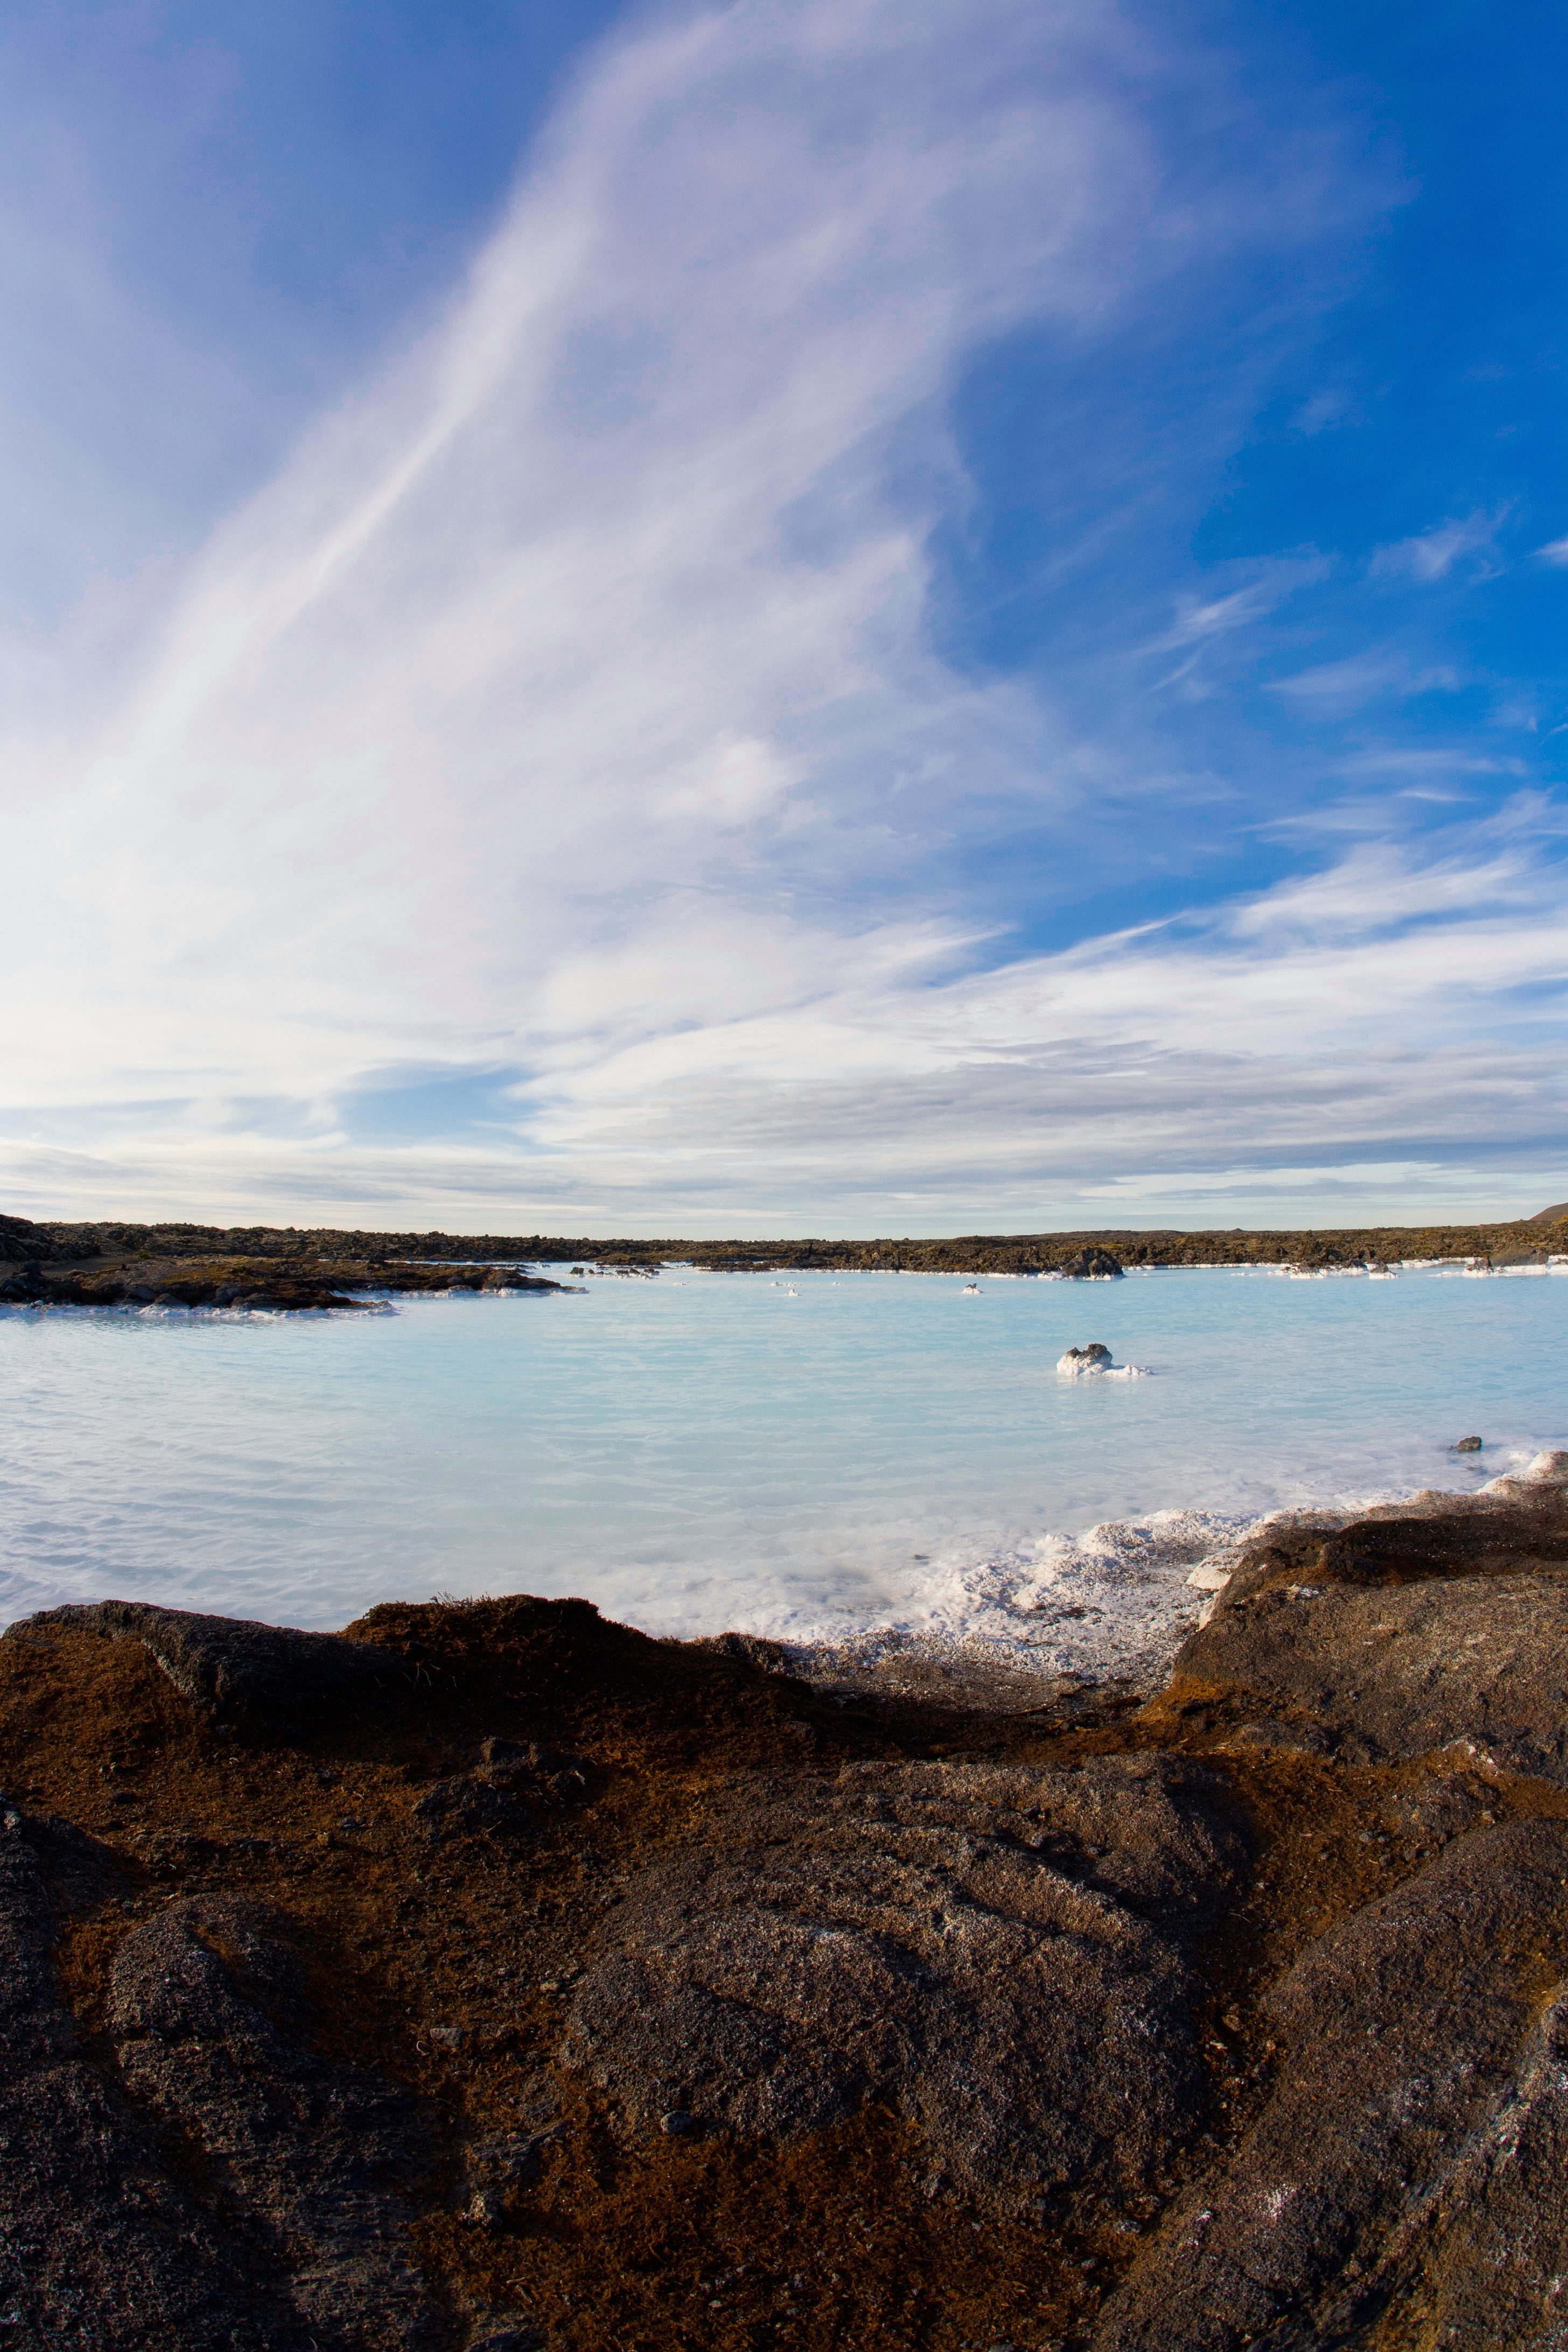
beach, landscape, sea, coast, water, nature, sand, rock, ocean, horizon, cloud, sky, sunrise, sunset, sunlight, morning, shore, wave, lake, dawn, stone, cliff, dusk, environment, evening, reflection, relax, mud, lagoon, bay, island, blue, iceland, terrain, material, world, body of water, energy, edge, spa, geothermal, habitat, loch, cape, volcanic, treatment, refresh, silica, meteorological phenomenon, wonders, seawater, natural environment, psoriasis